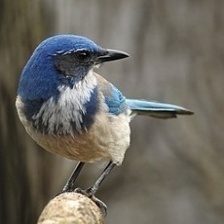
Species: CHARA DE COLLAR
Scientific name: CYANOLYCA ARMILLATA